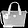
Label: Bag